Carmarthen railway station

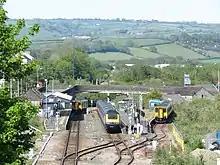
A wide view of the station

The current station is fully staffed, with the ticket office on platform 1 staffed all week. A self-service ticket machine is provided for use and for collecting pre-paid tickets. A buffet and newsagents, "The Coracle Buffet", is available here, along with toilets and a waiting room on platform 1; platform 2 has a shelter and bench seating.